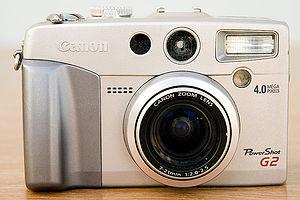
Liste non exhaustive des produits manufacturés par la compagnie Canon Inc..